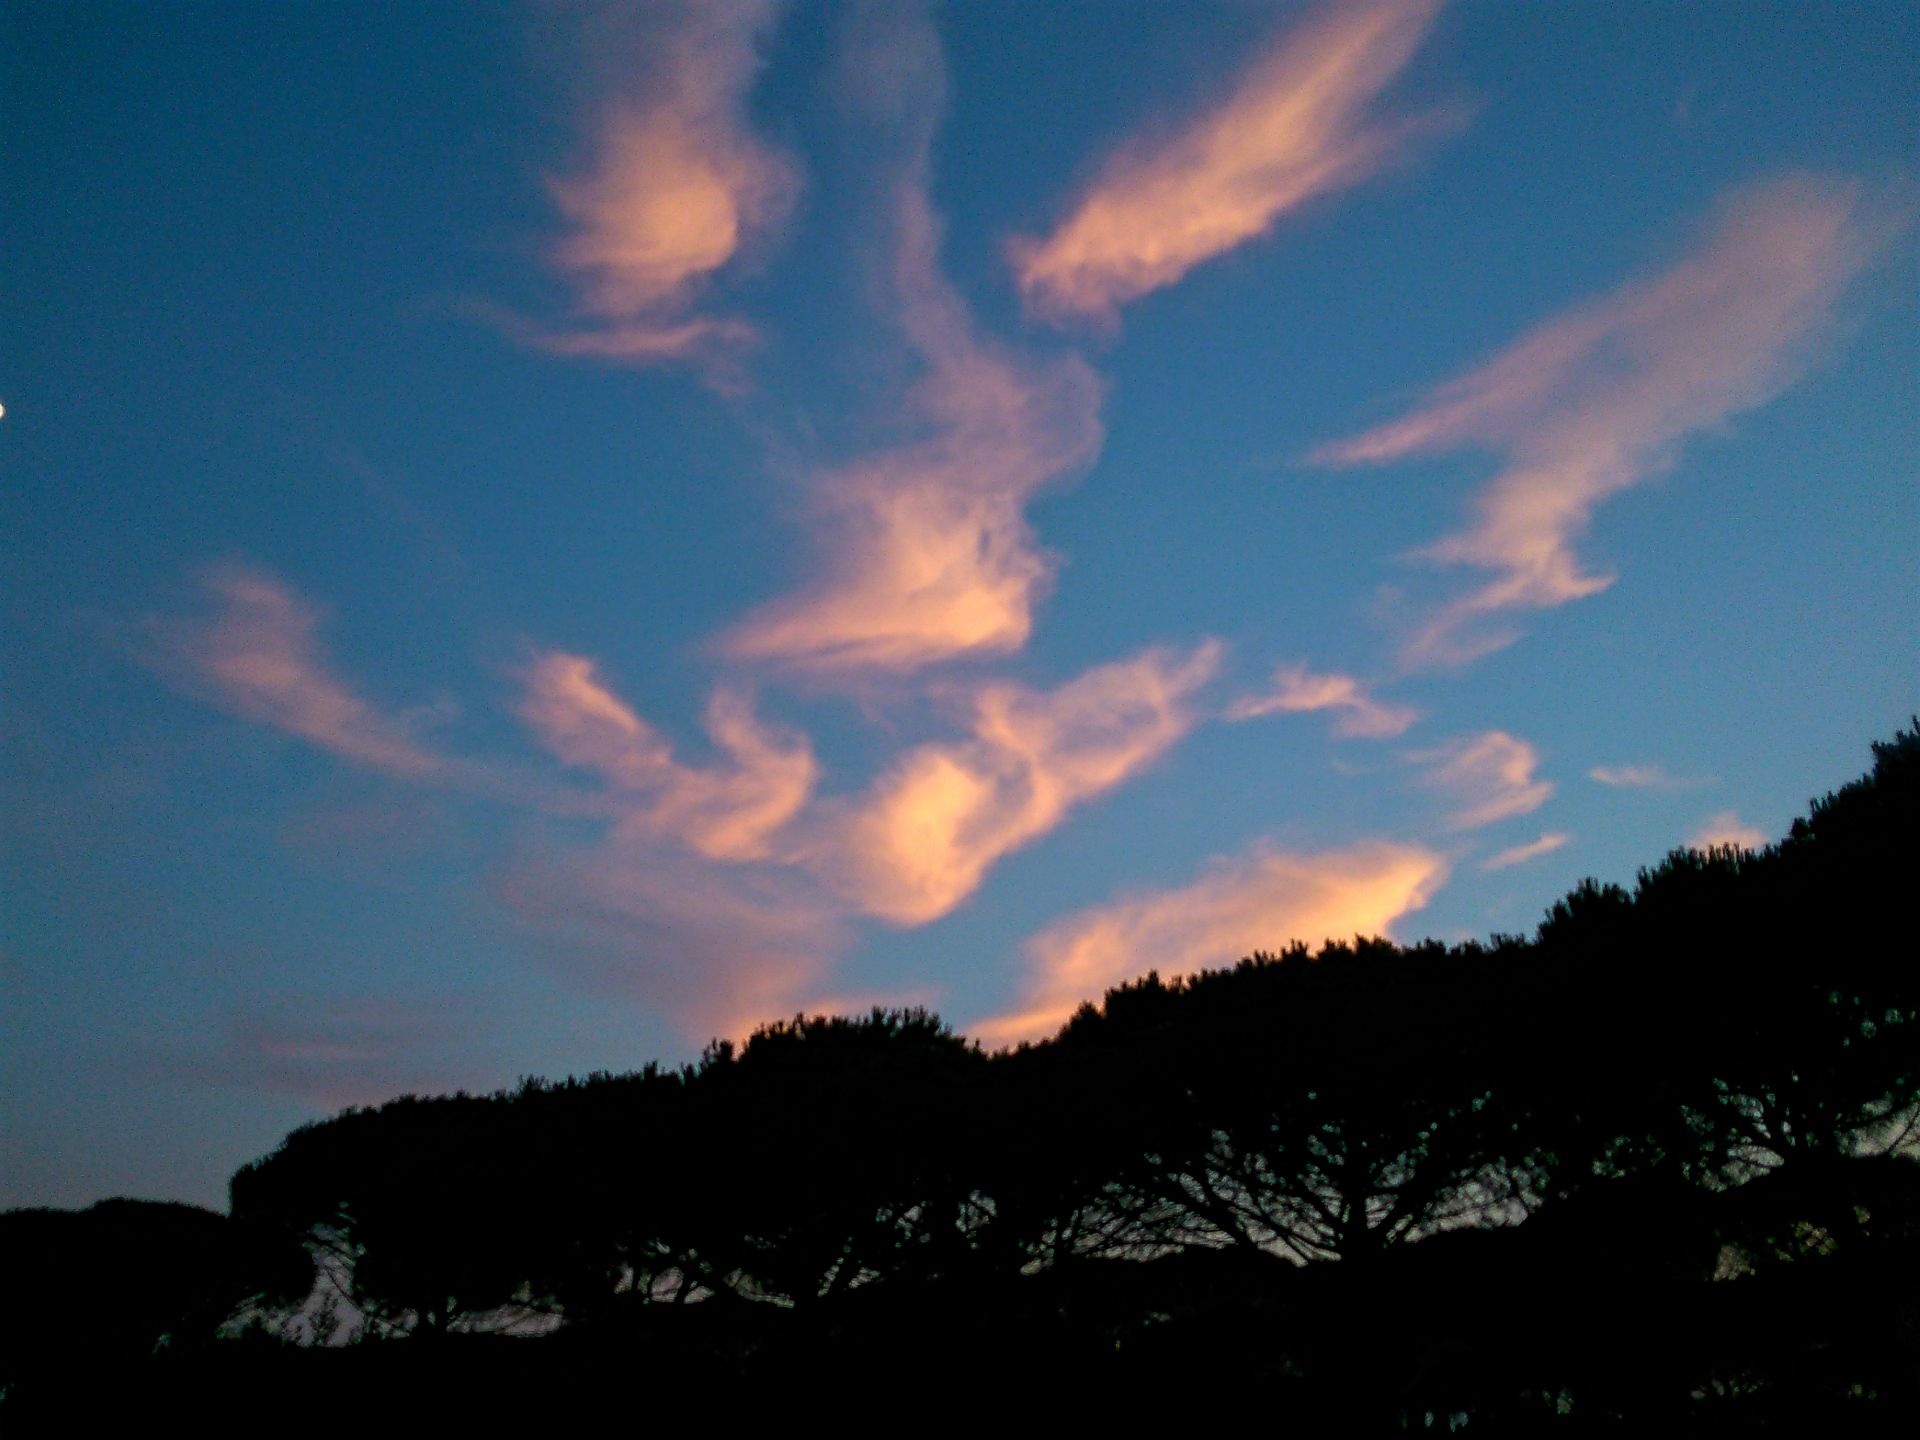
tree, horizon, cloud, sky, sunrise, sunset, morning, dawn, atmosphere, dusk, evening, cumulus, afterglow, evening sky, meteorological phenomenon, red sky at morning, black trees